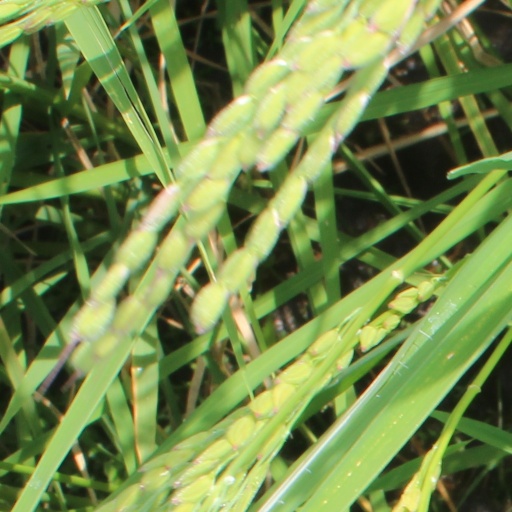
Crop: rice